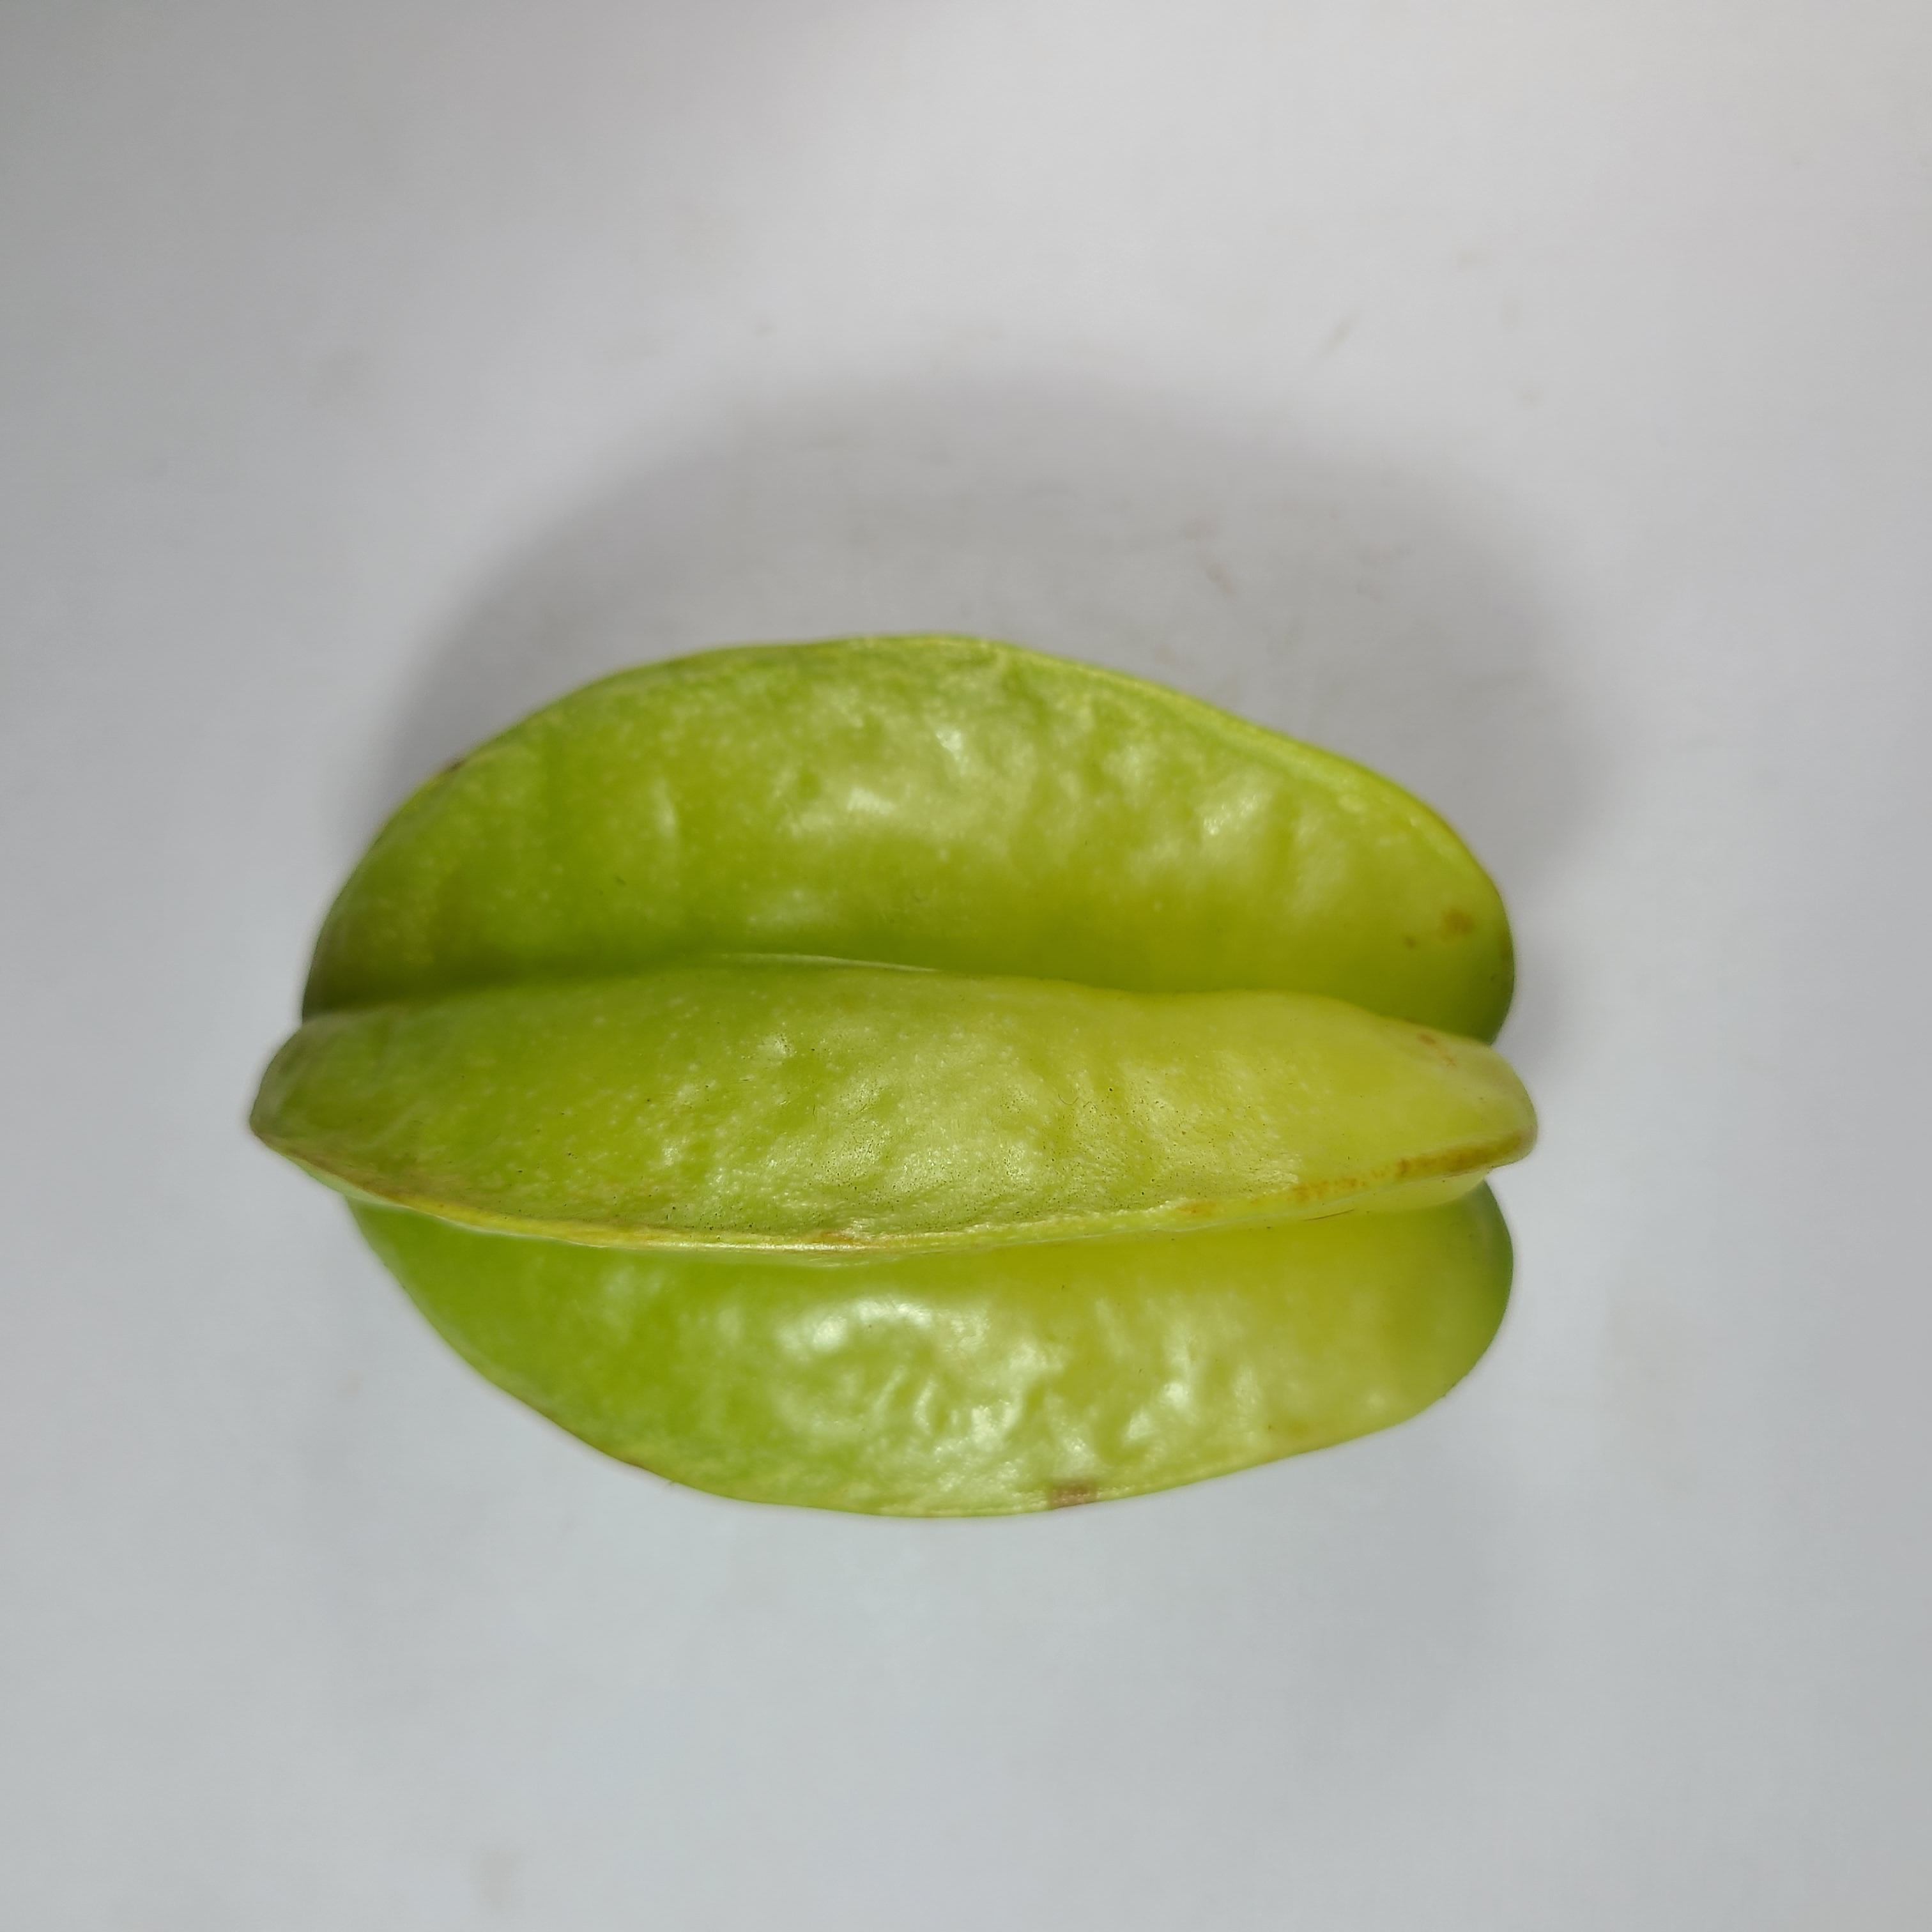
Label: Healthy Fruits